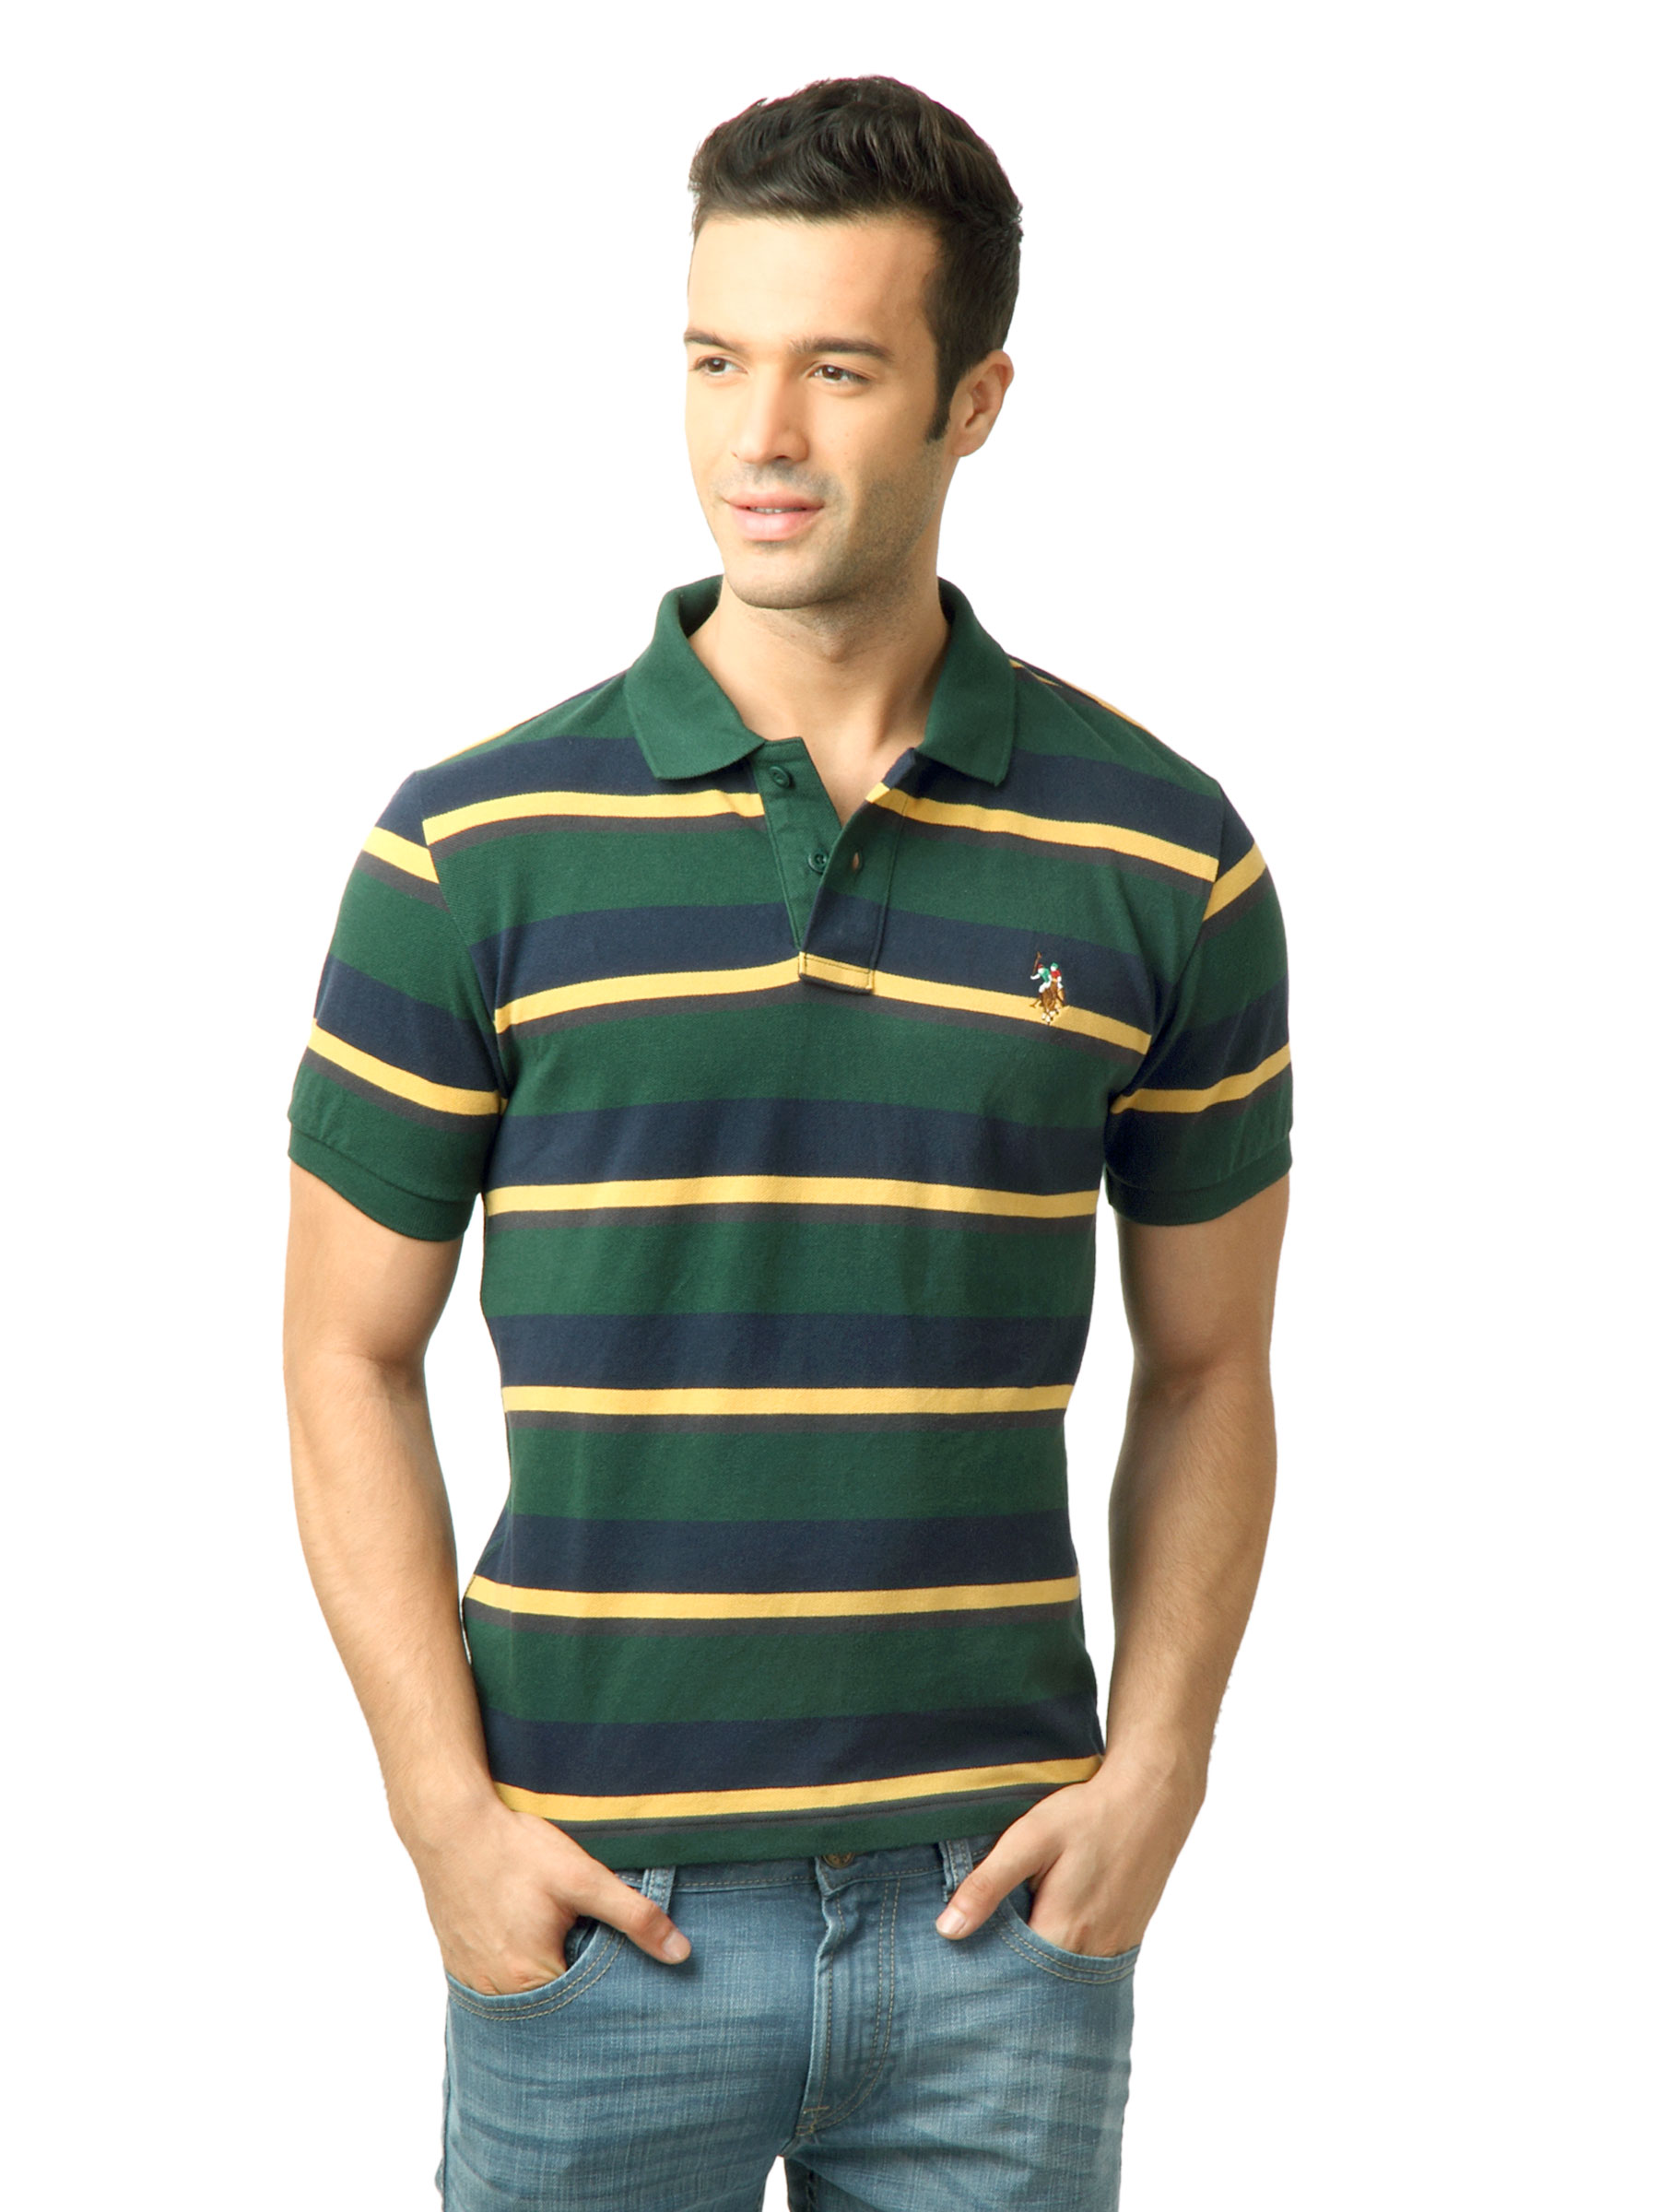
U.S. Polo Assn. Men Stripes Green  Polo Tshirt
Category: Apparel / Topwear / Tshirts
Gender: Men
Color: Green
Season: Fall 2011
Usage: Casual